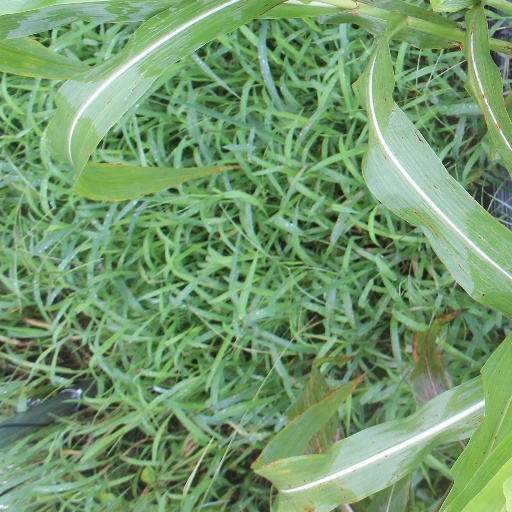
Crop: sorghum